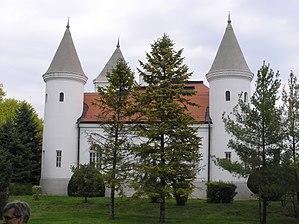
Le château Fantast est situé près de Bečej, dans la province de Voïvodine et dans le district de Bačka méridionale, en Serbie. Il est inscrit sur la liste des monuments culturels protégés de la République de Serbie.